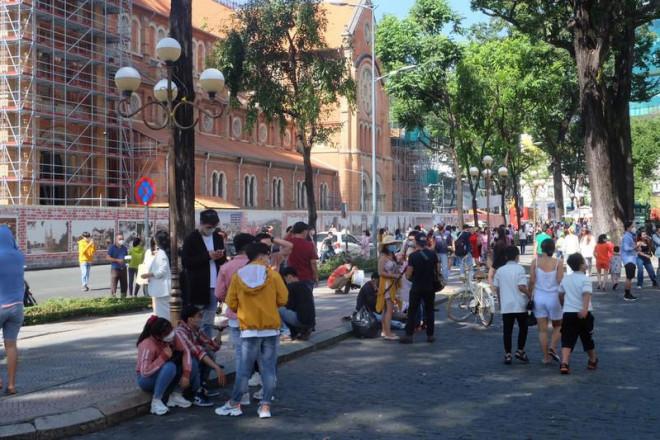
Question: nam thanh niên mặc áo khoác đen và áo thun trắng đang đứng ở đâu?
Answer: anh ấy đứng cạnh trụ đèn bên trái cùng